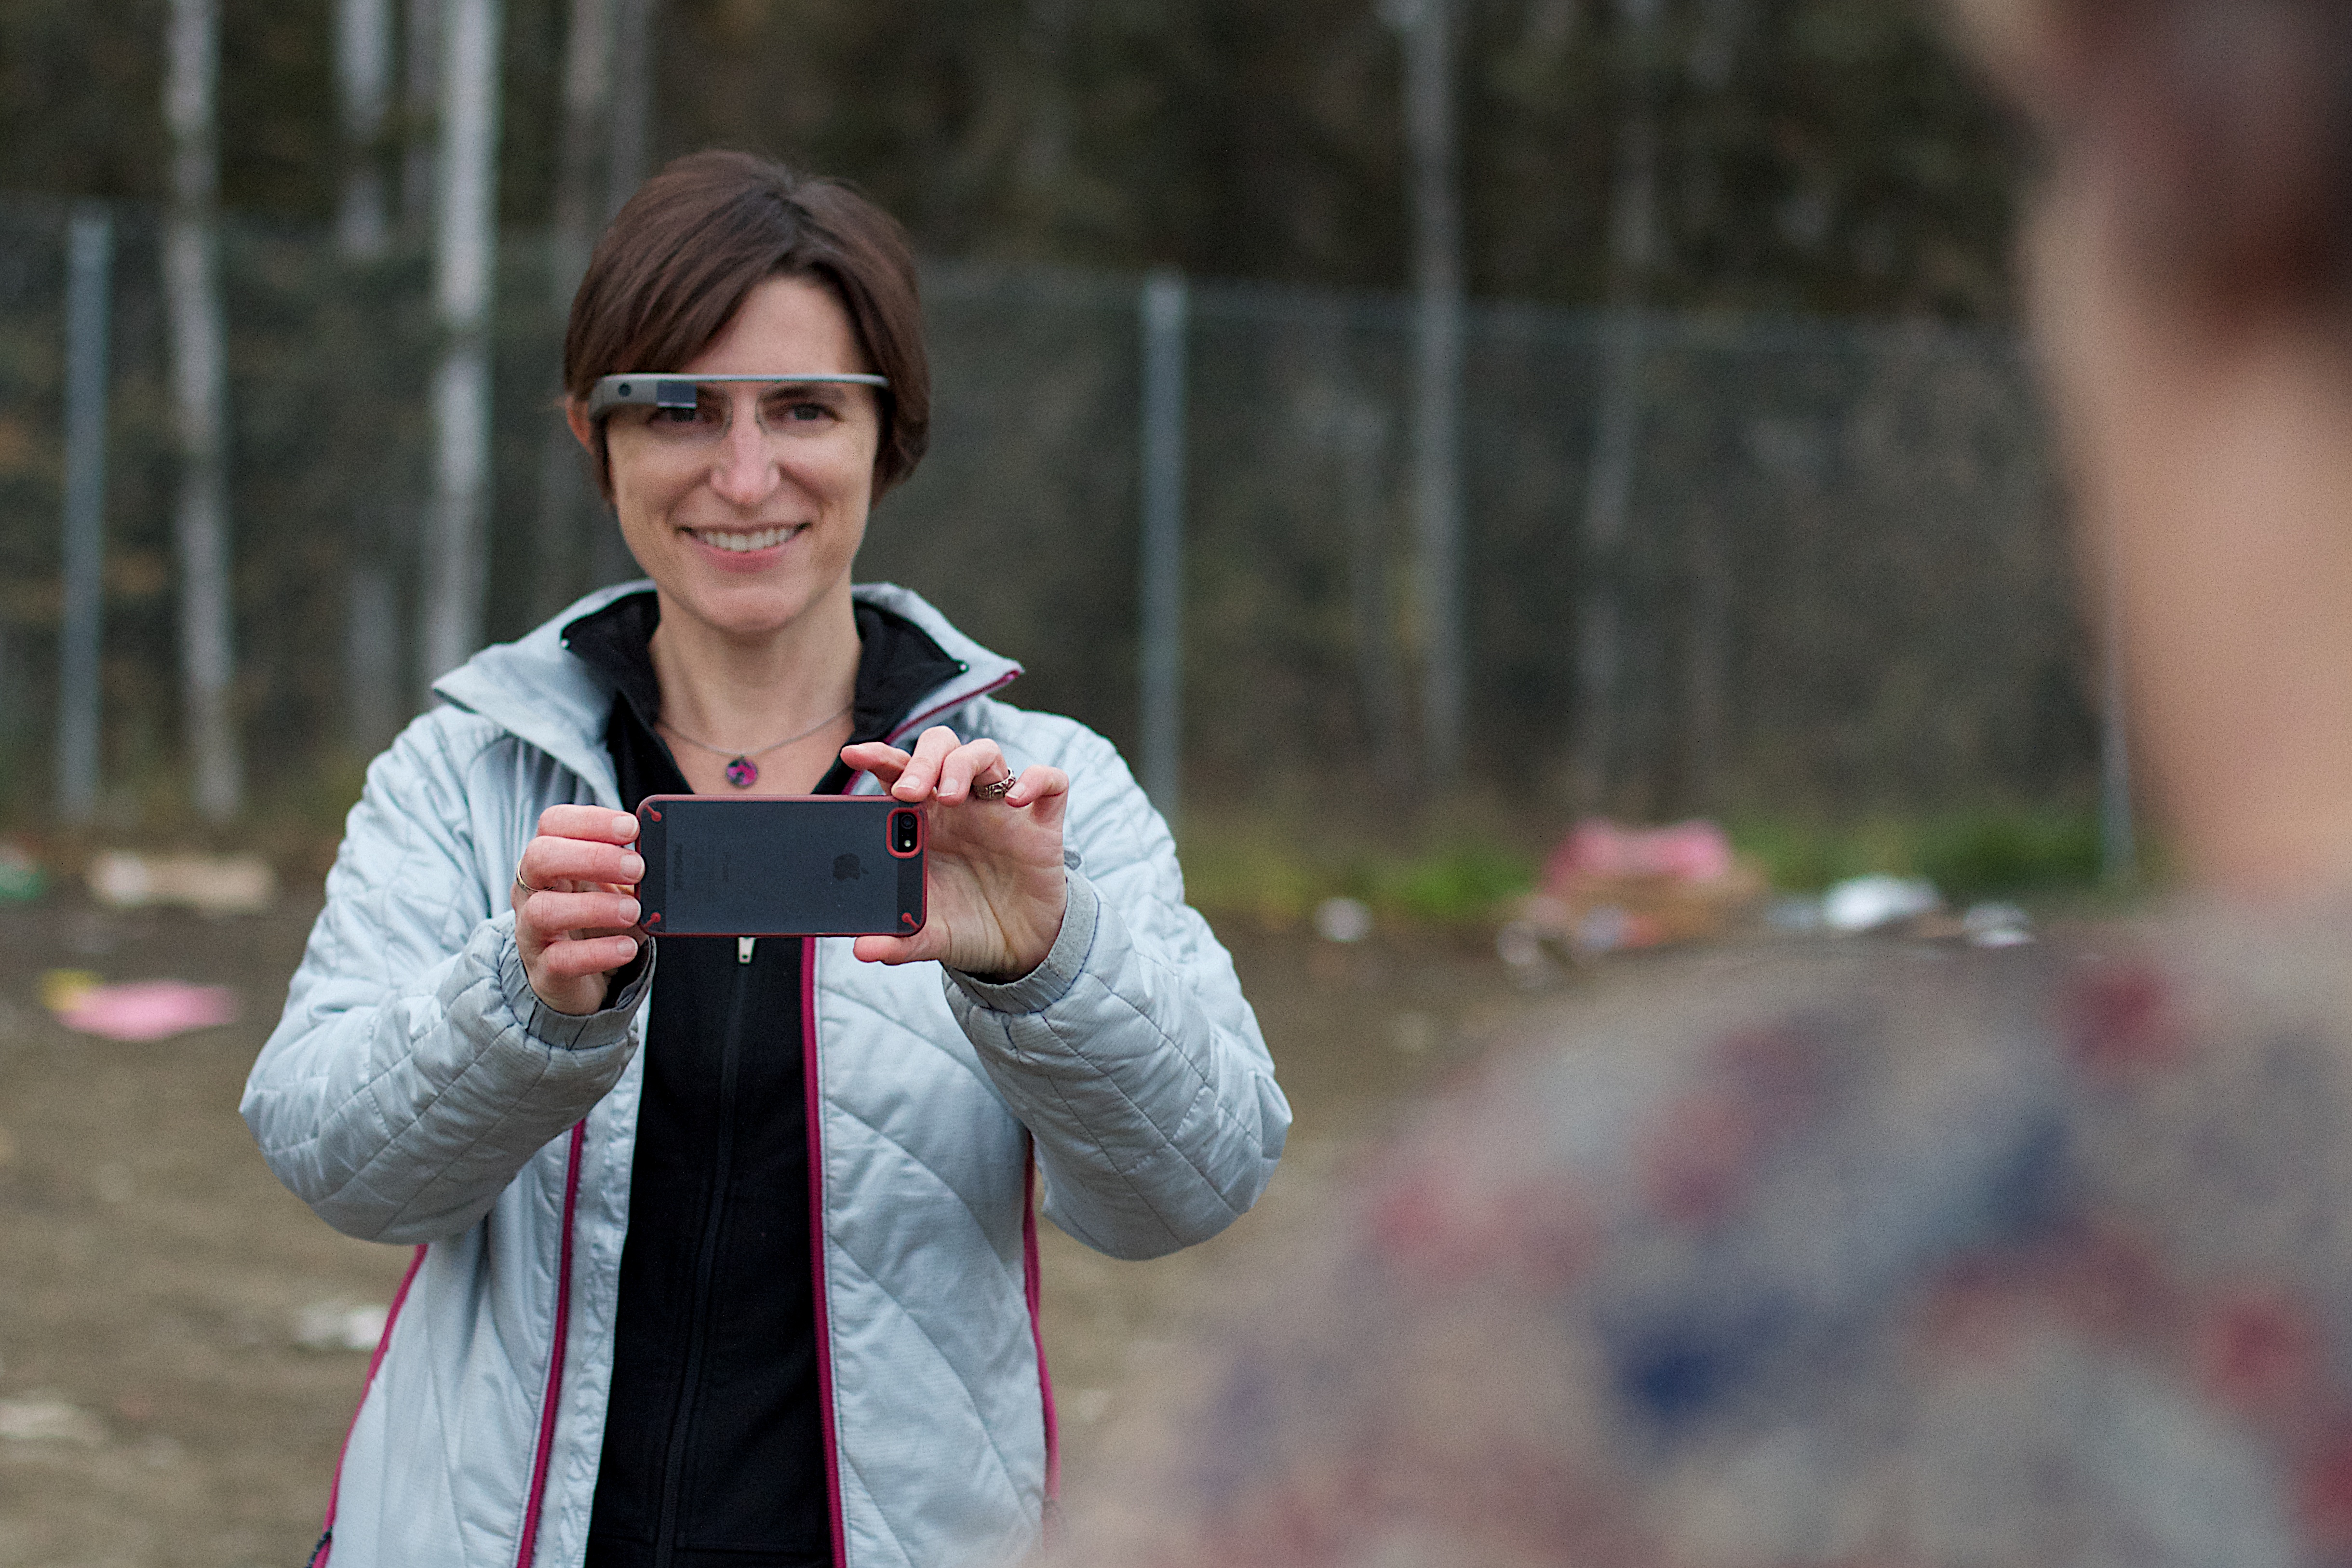
spring, child, photowalk